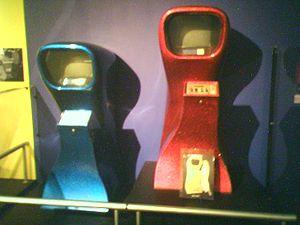
Pong est un des premiers jeux vidéo d'arcade et le premier jeu vidéo d'arcade de sport. Il a été imaginé par l'Américain Nolan Bushnell et développé par Allan Alcorn, et la société Atari le commercialise à partir de novembre 1972. Bien que d'autres jeux vidéo aient été inventés précédemment, comme Computer Space, Pong est le premier à devenir populaire.
Computer Space est un jeu vidéo d'arcade de combat spatial, développé par Syzygy Engineering et distribué à partir de novembre 1971 par Nutting Associates. Créé par Nolan Bushnell et Ted Dabney, il s'agit du second jeu vidéo d'arcade après Galaxy Game et du premier jeu vidéo commercialisé en série.